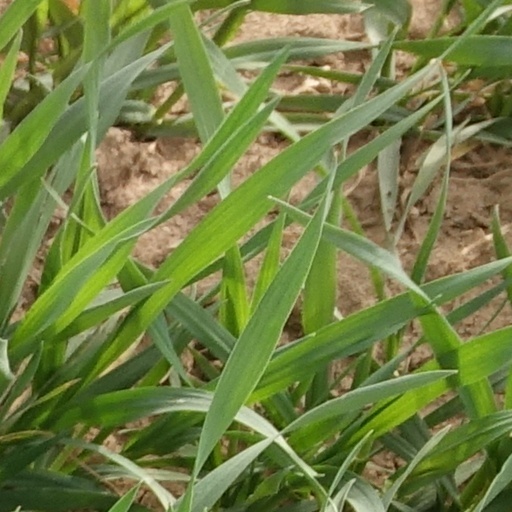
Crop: wheat